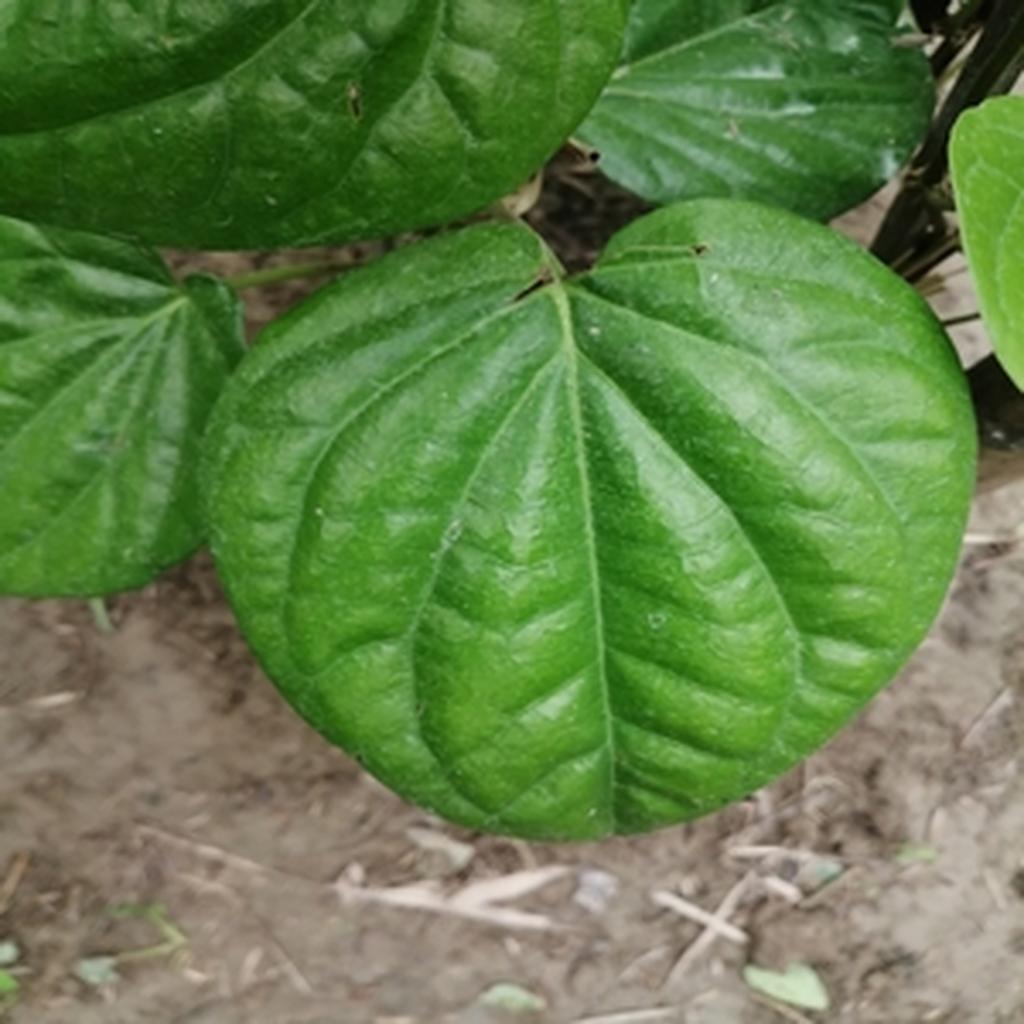
Label: Healthy_Leaf